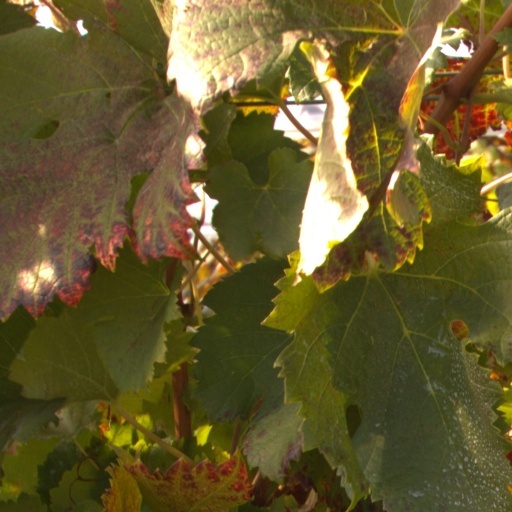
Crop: grape